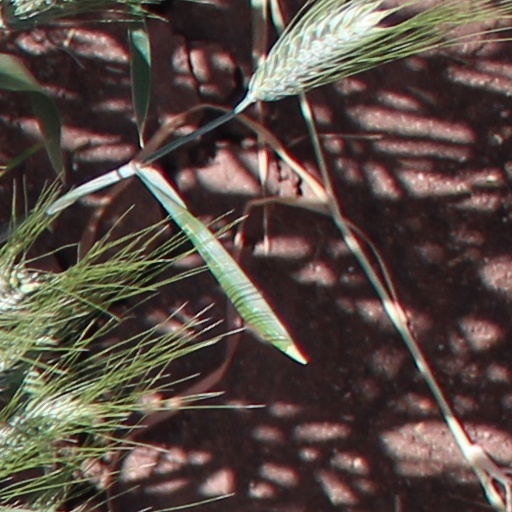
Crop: wheat